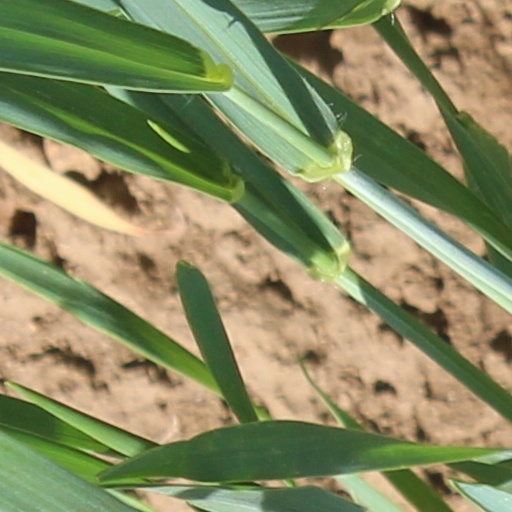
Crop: wheat